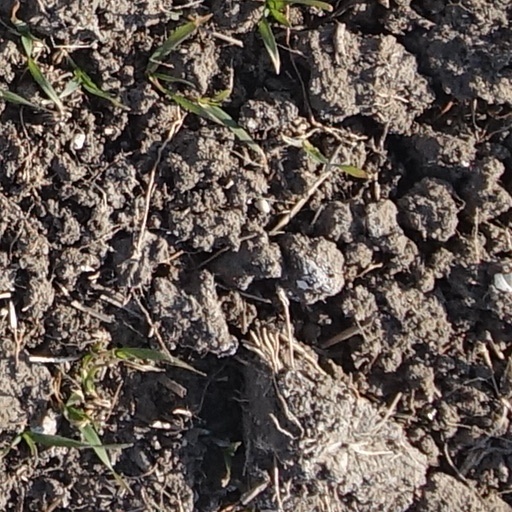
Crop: wheat